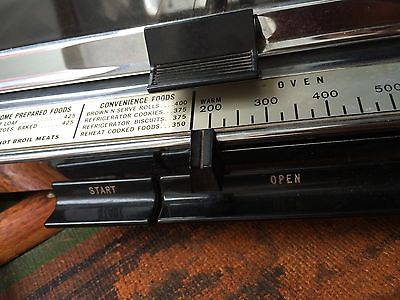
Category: toaster